Island of Lost Women

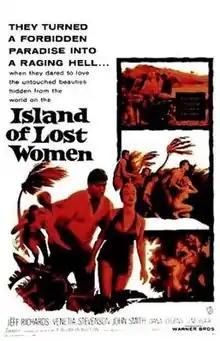
Theatrical release poster

Island of Lost Women is a 1959 American independently made black-and-white castaways melodrama film, produced by George C. Bertholon, Albert J. Cohen, and Alan Ladd, that was directed by Frank Tuttle and released by Warner Bros. Pictures. The film stars Jeff Richards, Venetia Stevenson, John Smith, Alan Napier, Diane Jergens, and June Blair. The film's storyline borrows details from Shakespeare's "The Tempest" and more contemporaneously the 1956 science fiction film "Forbidden Planet".